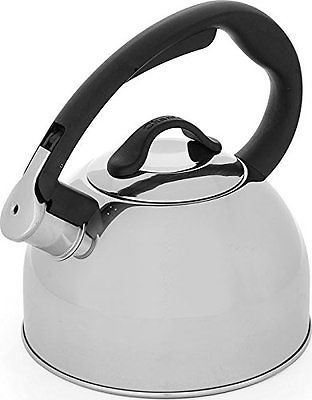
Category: kettle